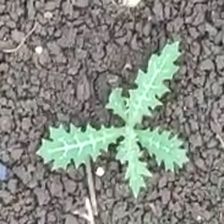
Weed species: Bilayat_(Mexicana_Argemone)